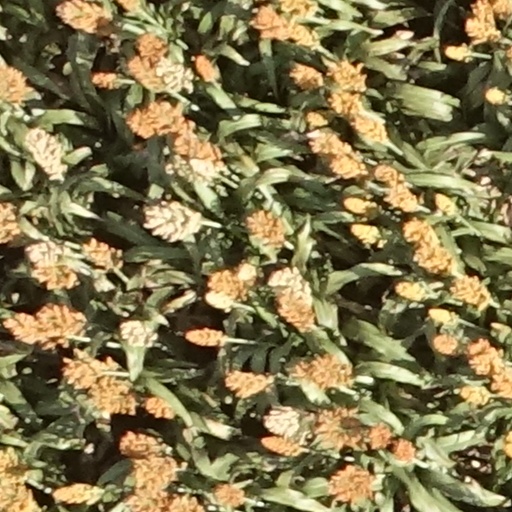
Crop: sorghum